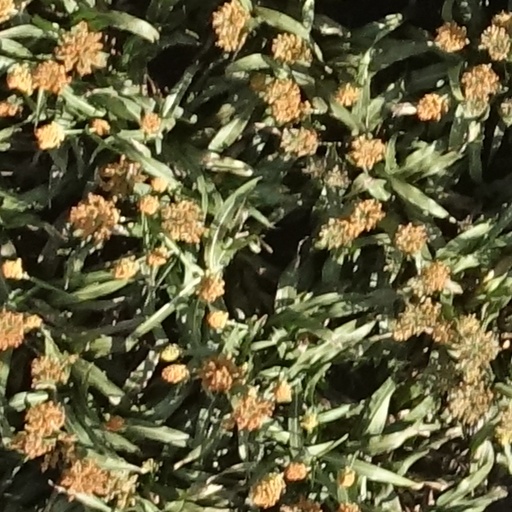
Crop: sorghum